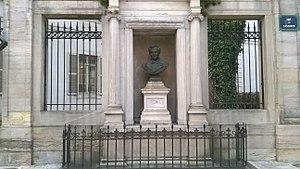
La statue du docteur Gevrey à Vesoul (Haute-Saône)
Le patrimoine de Vesoul se compose d'une riche architecture, de zones naturelles classées et d'une culture locale spécifique. Vesoul a aussi également d'autres monuments et lieux qui font partie de l'histoire de la ville comme des jardins publics, des parcs, des places, des rues, des fontaines, des statues, des ponts…